Five Thousand Dollars on One Ace

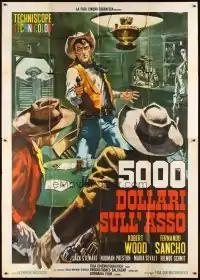

Five Thousand Dollars on One Ace is a 1964 Spanish Spaghetti Western film directed by Alfonso Balcázar, scored by Angelo Francesco Lavagnino and Don Powell, and starring Robert Woods, Fernando Sancho and Helmut Schmid.